John Hiatt

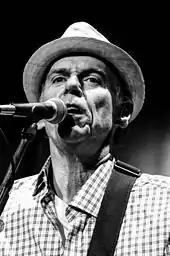
Hiatt at the Zelt-Musik-Festival 2015 in Freiburg, Germany

Hiatt was born in 1952 to Robert and Ruth Hiatt, the sixth of seven children in a Roman Catholic family from Indianapolis, Indiana. When he was 9 years old, Hiatt's 21-year-old brother Michael died by suicide. Two years later, his father died after a long illness. To escape the stress of his early life, Hiatt watched IndyCar racing and listened to Elvis Presley, Bob Dylan, and the blues. In his youth, Hiatt reports that he and several others stole a Ford Thunderbird, a crime for which he was caught by the owners but got away with posing as a hitchhiker. He learned to play the guitar when he was 11 and began his musical career in Indianapolis as a teenager. He played in various local clubs such as the Hummingbird and also with bands, including The Four-Fifths and John Lynch & the Hangmen.